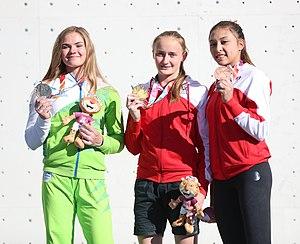
Les épreuves de escalade sportive aux Jeux olympiques de la jeunesse de 2018 ont lieu au Parque Urbano de Buenos Aires, en Argentine, du 7 au 10 octobre 2018.